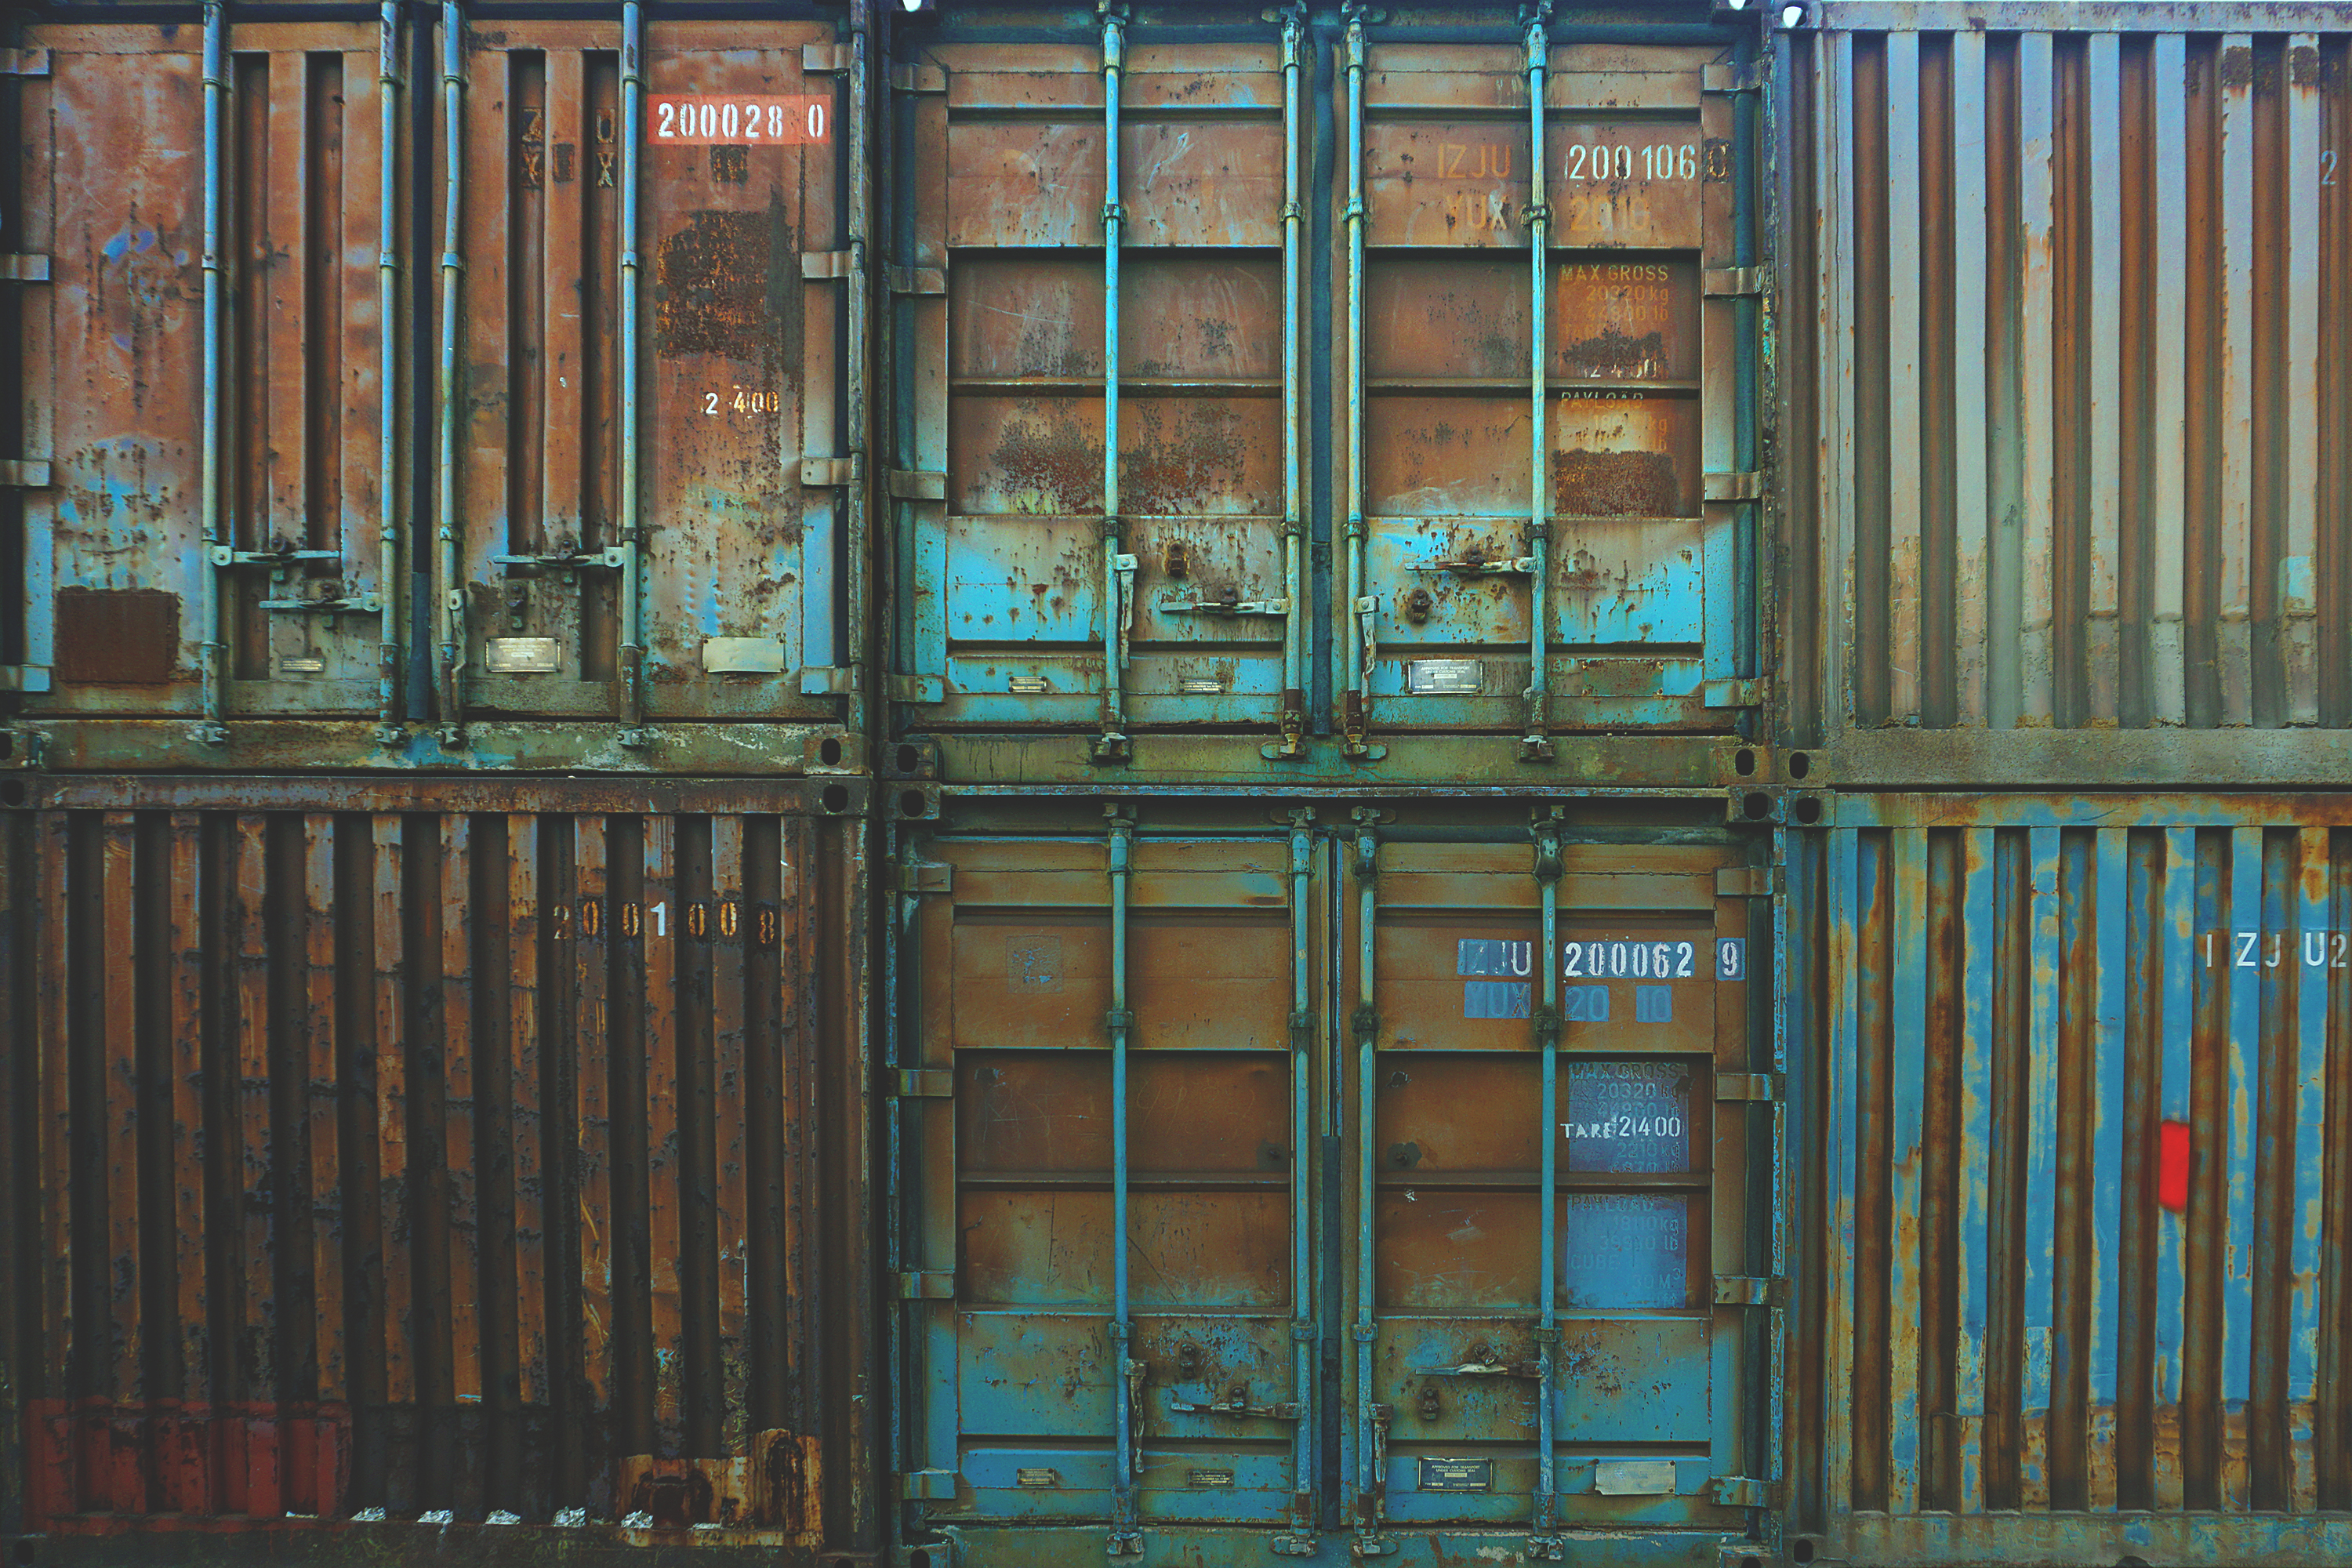
wood, window, old, wall, rustic, transportation, metal, facade, industry, numbers, cargo, containers, rusty, scrap metal, urban area, scrapyard